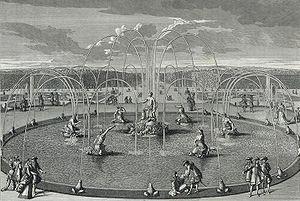
Le parterre de Latone est un élément du Jardin de Versailles. Situé au-dessous du Parterre d'Eau, il fut dessiné par le Nôtre, puis modifié par Hardouin-Mansart.